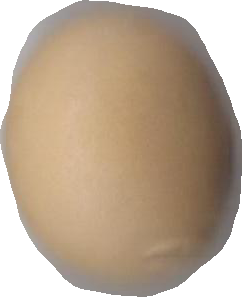
Variety: Dega